Volgograd Bridge

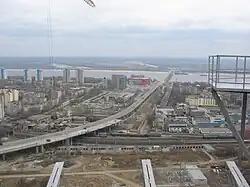
Bridge under construction, April 2009

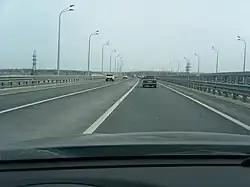
View from a car on top of Volgograd Bridge, March 2010)

Volgograd Bridge is a concrete girder bridge over the Volga River in the city of Volgograd, Russia. The bridge and adjacent flyovers are long. The bridge, which was inaugurated October 10, 2009, after 13 years of construction, is a key part of a planned highway route that also includes a future bridge over the Akhtuba River.